Partnership of a European Group of Aeronautics and Space Universities

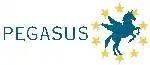
Logo of PEGASUS.

The Partnership of a European Group of Aeronautics and Space UniversitieS (PEGASUS) is a network of aeronautical universities in Europe created in order to facilitate student exchanges and collaborative research between universities.